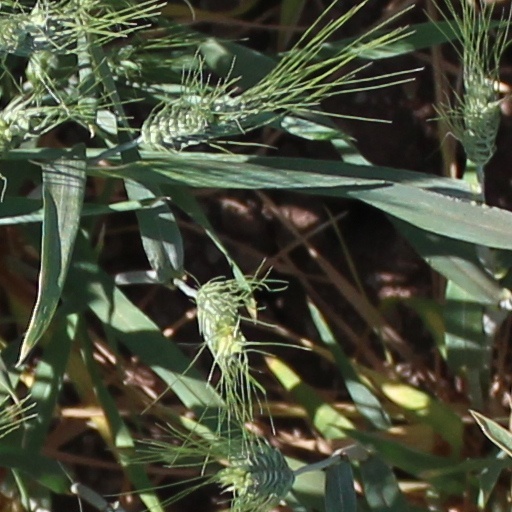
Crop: wheat